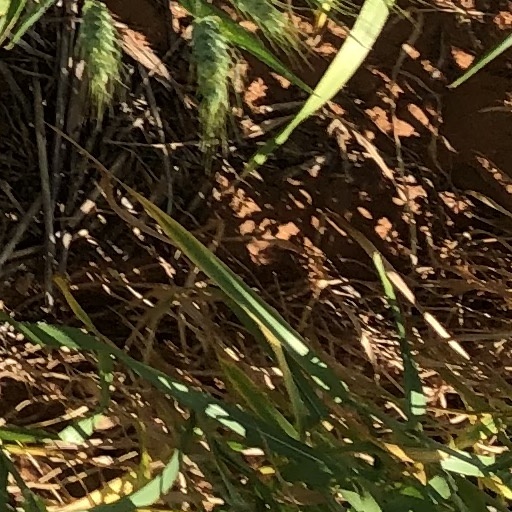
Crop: wheat